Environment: real
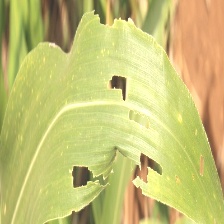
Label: fall_armyworm